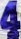
Number: 4